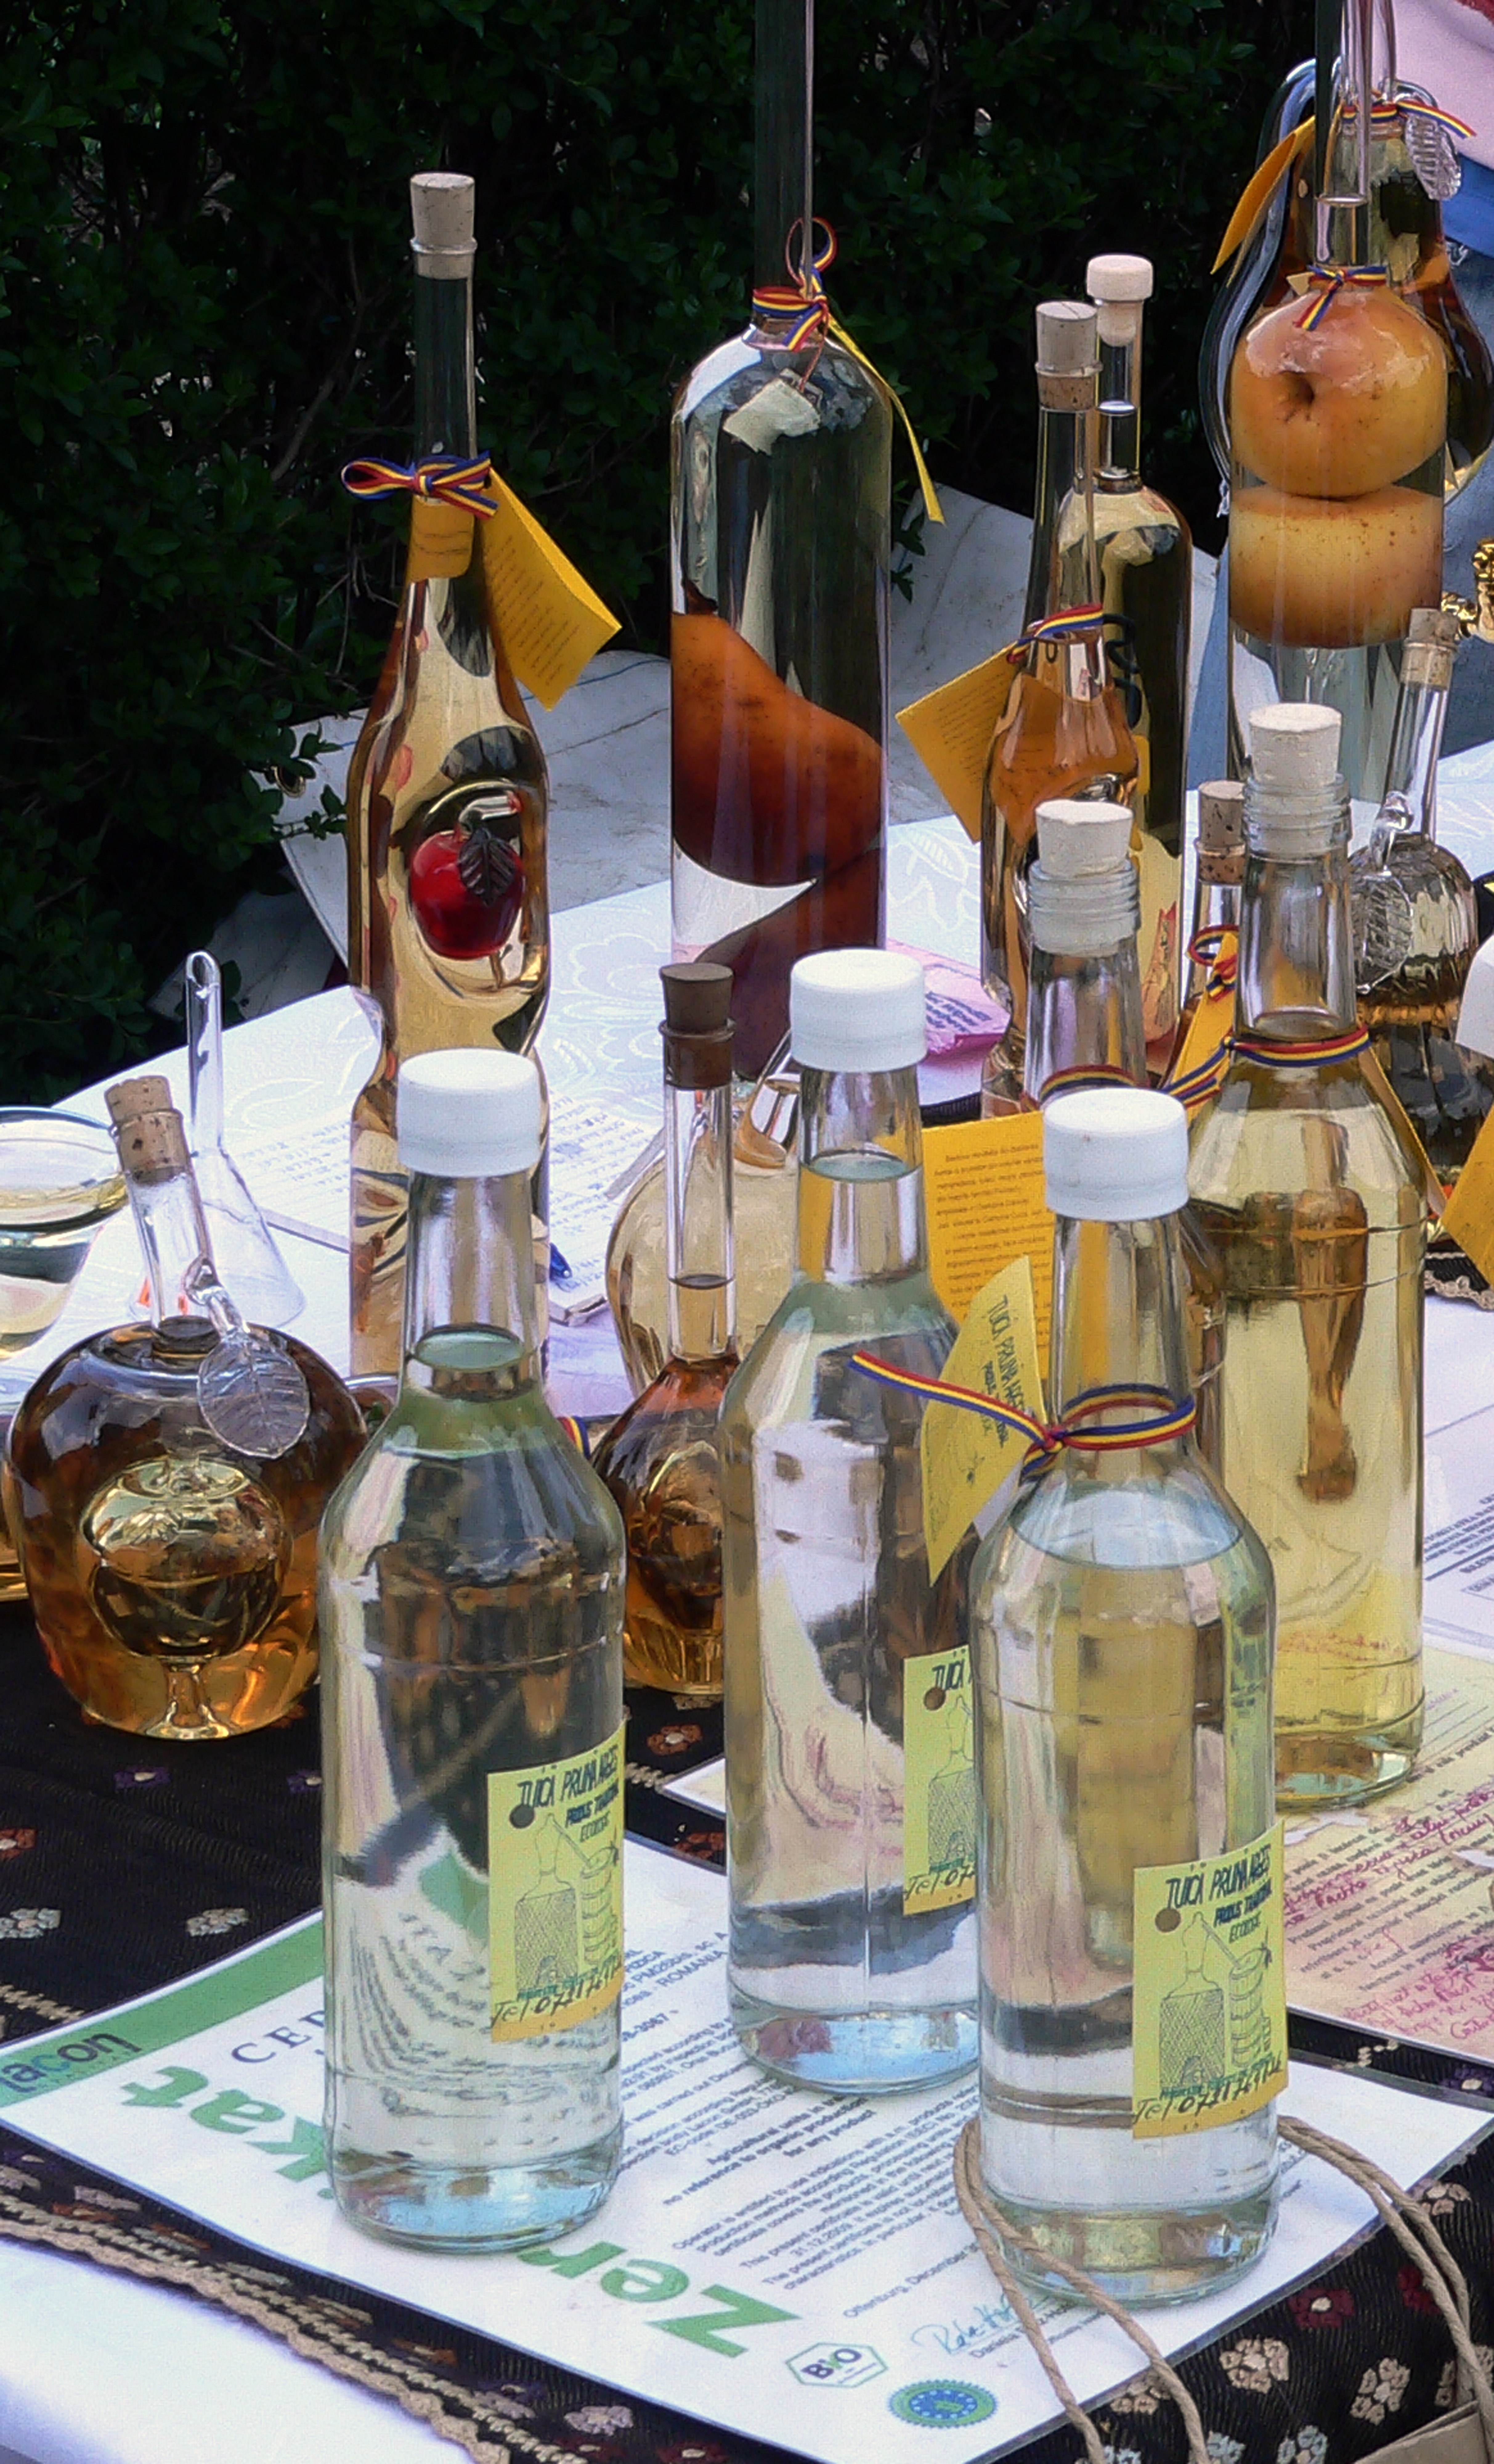
wine, fruit, fall, country, rural, golden, harvest, autumn, drink, bottle, medicine, alcohol, shot, side, liqueur, traditional, rotten, romania, ardeal, schnapps, transylvanian, alcoholic beverage, sense, alcoholism, palinca, prunes, tuica, distilled beverage